Signal Intelligence Regiment (KONA)

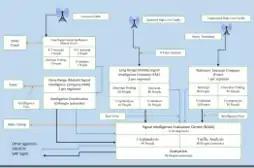
German Army Signal Intelligence Operations Diagram - Based on KONA 1

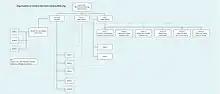
Military hierarchy of the GdNA in October 1944 with the formation of GdNA. It details the command and administration liaison for the units, and covers the control of the KONA Signal regiments. It only covers the western campaign area, OB West and does not show the military control hierarchy for German units in the Soviet Union.

The purpose of a KONA regiment was to supply intelligence to the Staff (military) of the Army Corps, Armies and Army Groups. Each KONA unit consisted of a Regimental Evaluation centre and possibly 5 or 6 intercept and intelligence companies. The KONA regiment operated with the signal intelligence platoons operating close to the front line, with its companies situated close to army HQ and the main evaluation unit situated in the rear at Army Group Headquarters (abbr. HQ).